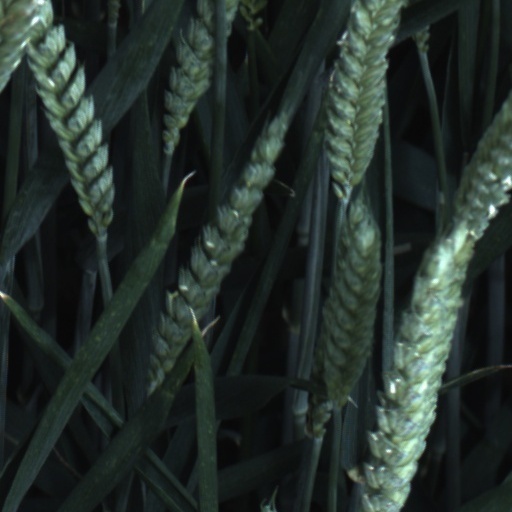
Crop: wheat